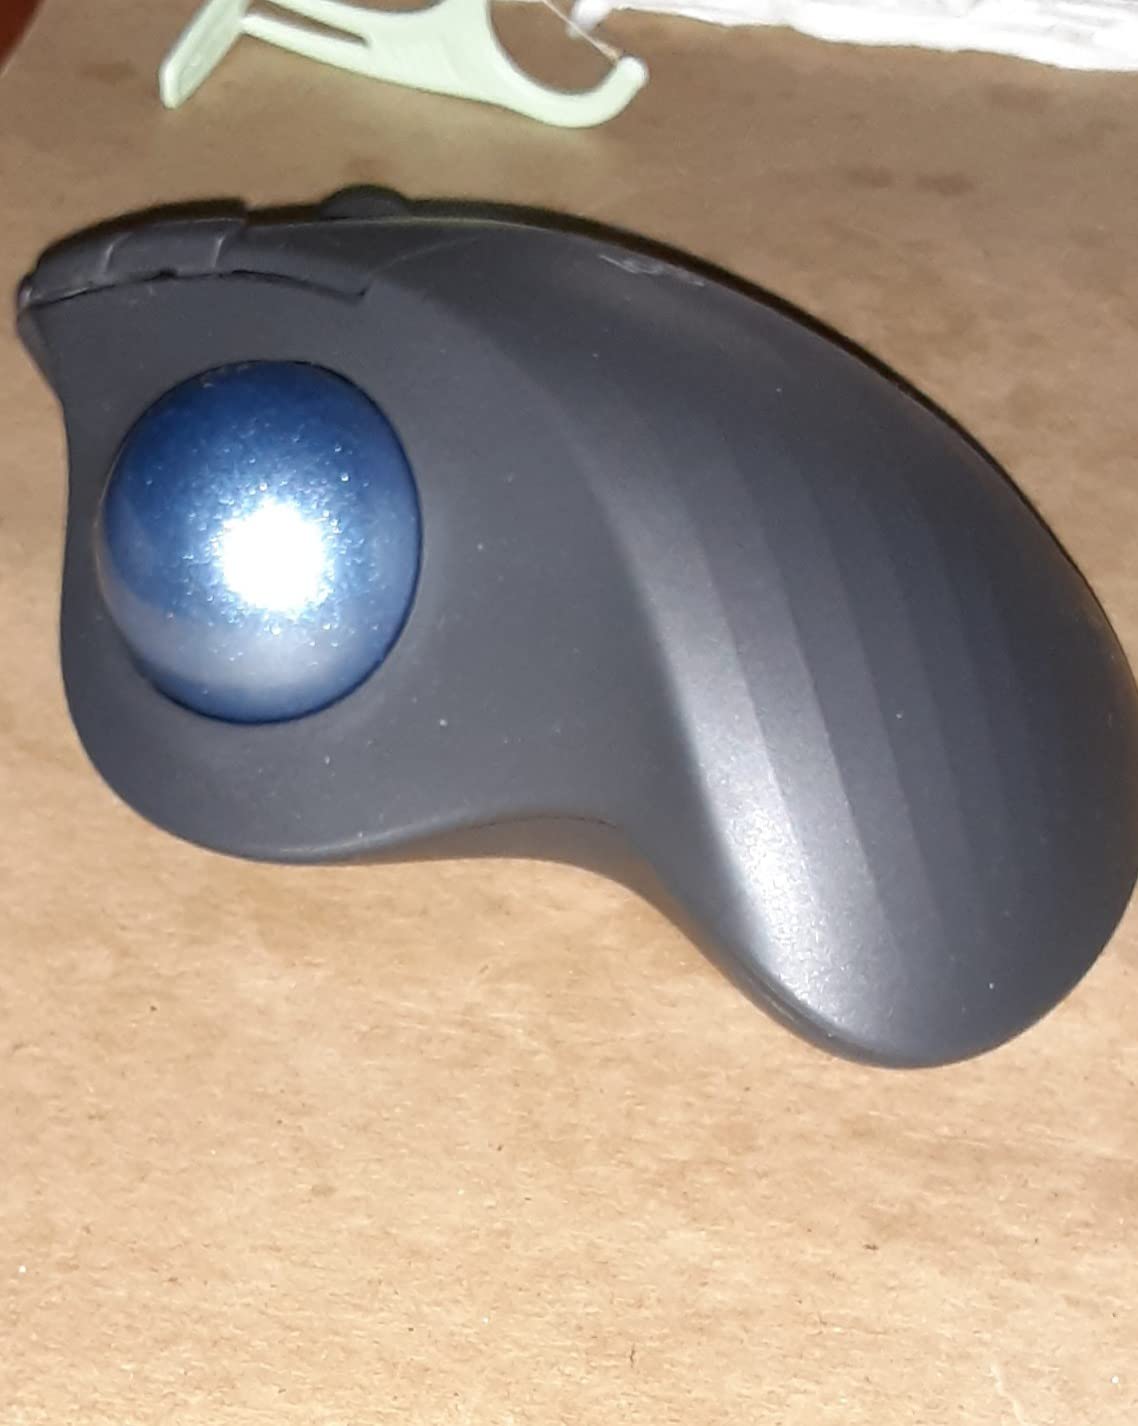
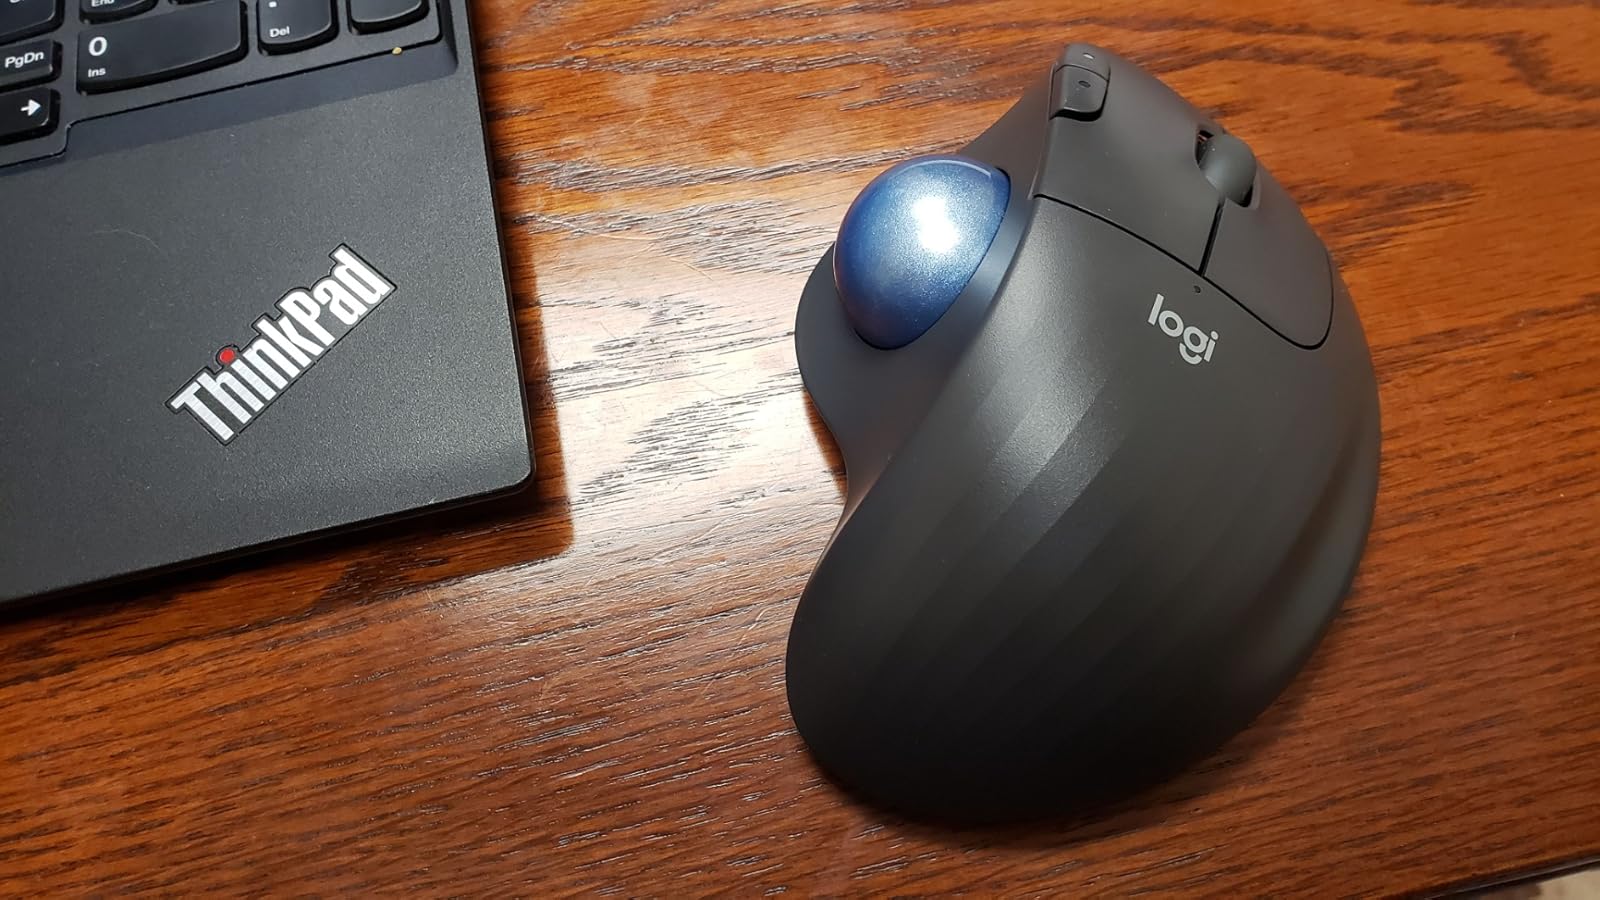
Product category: mouse
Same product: yes